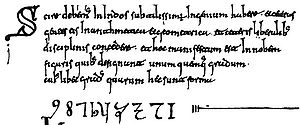
Codex Vigilanus
De første arabertal i Vesten.
Codex Vigilanus eller Codex Albeldensis er en illustreret samling af forskellige historiske dokumenter fra antikken frem til det 10. århundrede i Spanien. Blandt de mange tekster er de kanoniske love fra koncilerne i Toledo, liber ludiciorum, nogle tidlige pavers dekreter og andre pavelige skrifter, historiske fortællinger, forskellige andre dele af civilret og kanonisk ret samt en kalender.